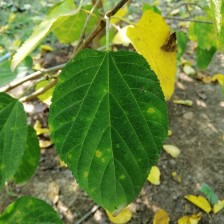
Variety: WhiteKing